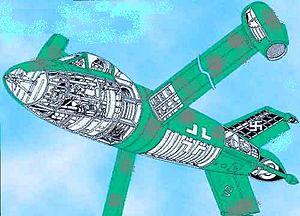
La société Focke-Wulf avait conçu un projet d'avion de type ADAV désigné Triebflügel dont la voilure aurait consisté en un rotor tripale dont chacune aurait été équipée d'un réacteur orientable à son extrémité.
La liste des avions classés de première génération couvre les premières tentatives d'avions militaires utilisant des moteurs à réaction lors de la Seconde Guerre mondiale aux capacités opérationnelles limitées, aux premiers avions de combats matures tel que le F-86 utilisé durant la guerre de Corée.